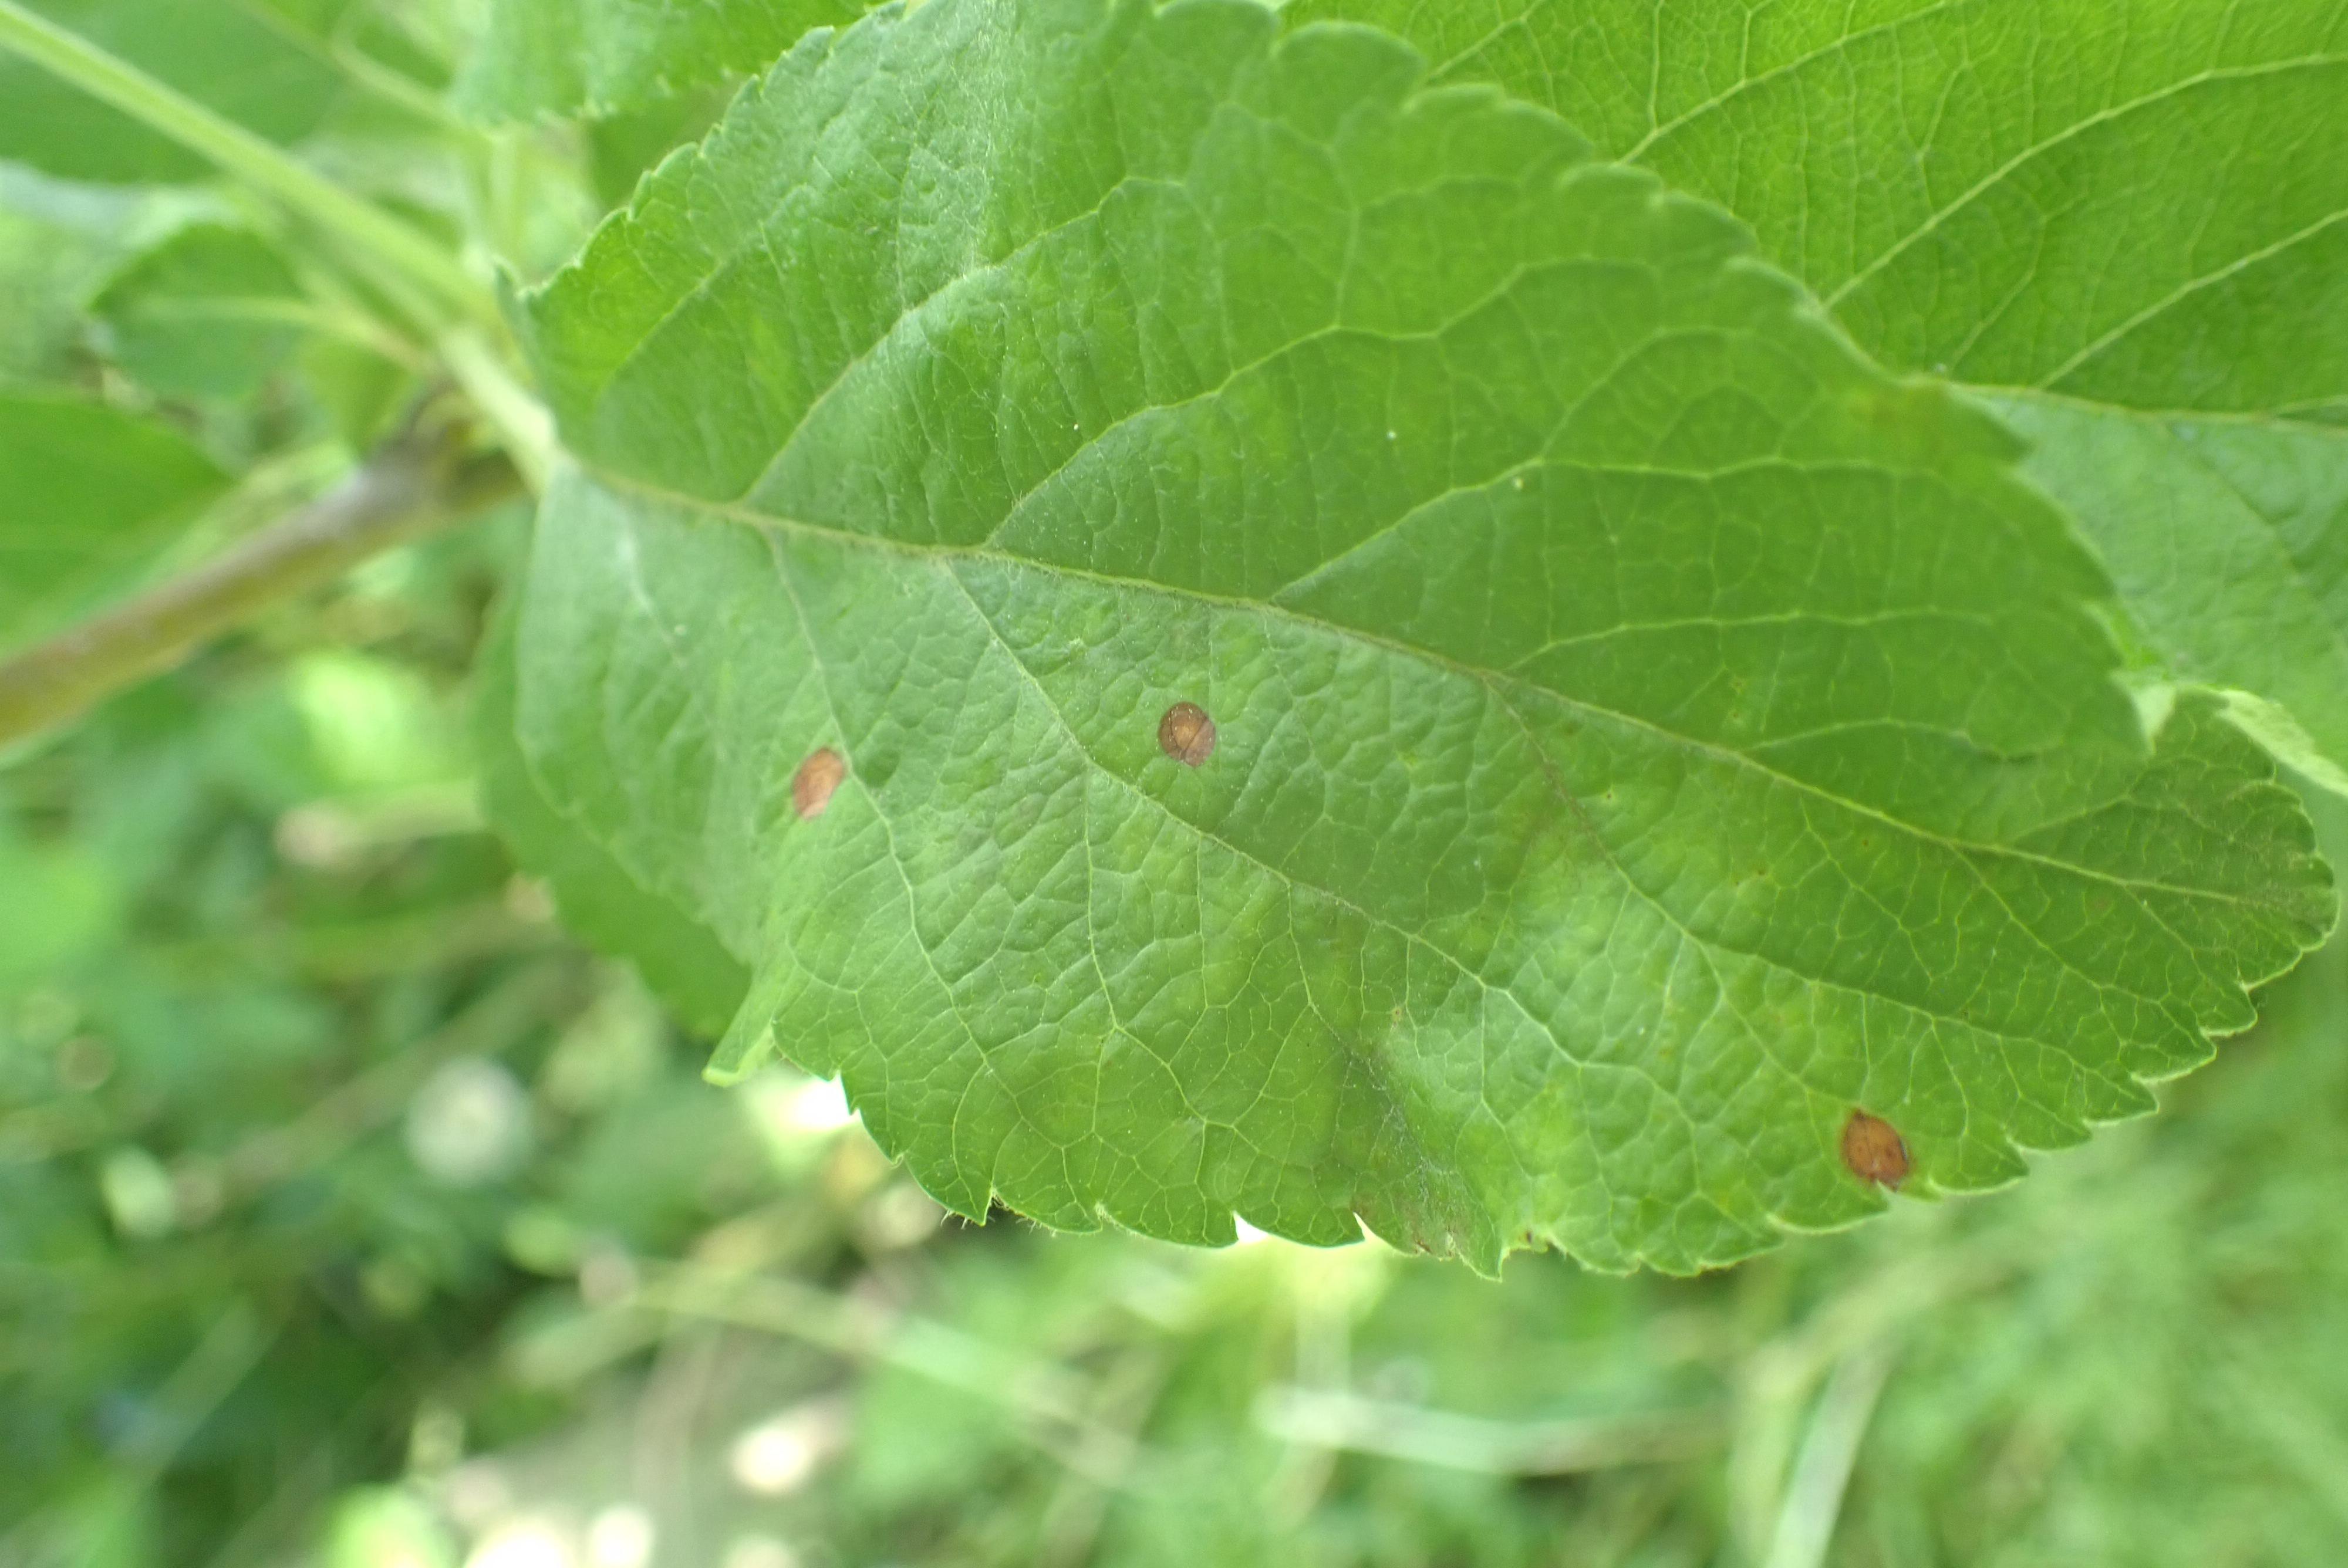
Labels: frog_eye_leaf_spot